Francis Makemie

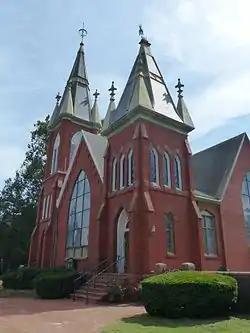
Makemie Memorial Presbyterian Church, Snow Hill, Maryland

Makemie was born in Ramelton, County Donegal, Ireland part of the province of Ulster. He attended the University of Glasgow, where he experienced a religious conversion and enrolled as "Franciscus Makemus Scoto-Hyburnus". He was ordained a minister by the Presbytery of Laggan in West Ulster in 1681.